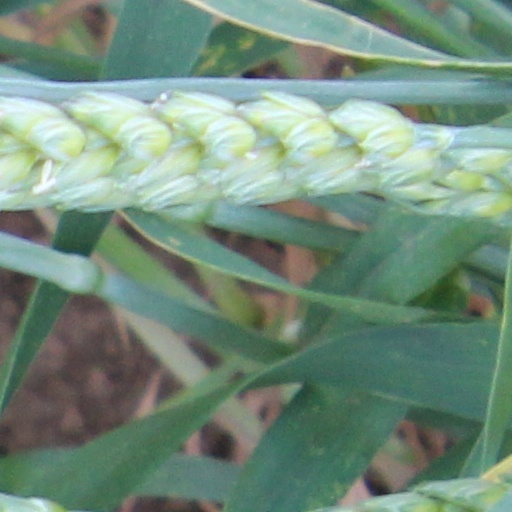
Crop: wheat